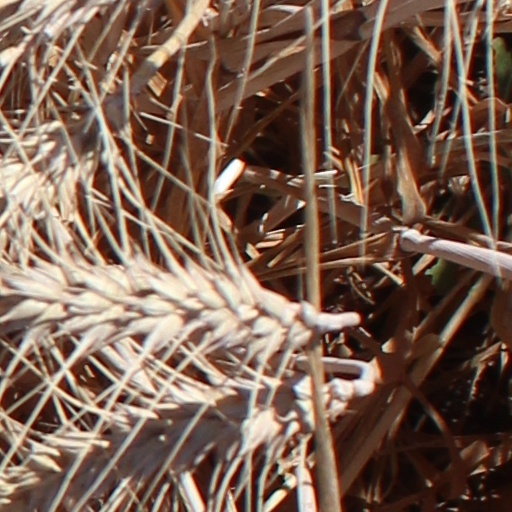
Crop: wheat